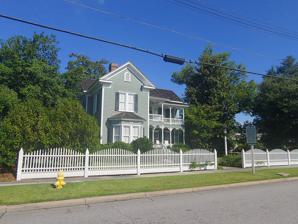
Building: W.T. Askins House
Country: United States of America
Year built: 1895
Historic house in South Carolina, United States United States historic place W. T. Askins House U.S. National Register of Historic Places W.T. Askins House in Lake City, SC Show map of South Carolina Show map of the United States Location 178 S. Acline Ave., Lake City, South Carolina Coordinates 33°52′11″N 79°45′22″W / 33.86972°N 79.75611°W / 33.86972; -79.75611 Area 2 acres (0.81 ha) Built c. 1895 ( 1895 ) Architectural style Late Victorian NRHP reference No. 95000636 Added to NRHP May 26, 1995 W. T. Askins House is a historic home located at Lake City , Florence County, South Carolina .  It was built about 1895, and is a two-story, L-shaped, frame Folk Victorian style dwelling.  It is clad with shiplap siding and set upon a brick pier foundation.  Also on the property are a gable-front garage and a smoke house .  It was the home of William Thomas Askins (1859–1932), a prominent merchant and farmer of Lake City and lower Florence County. It was listed on the National Register of Historic Places in 1995. W. T. Askins is the grandfather of former South Carolina State legislator Harry R. Askins . References